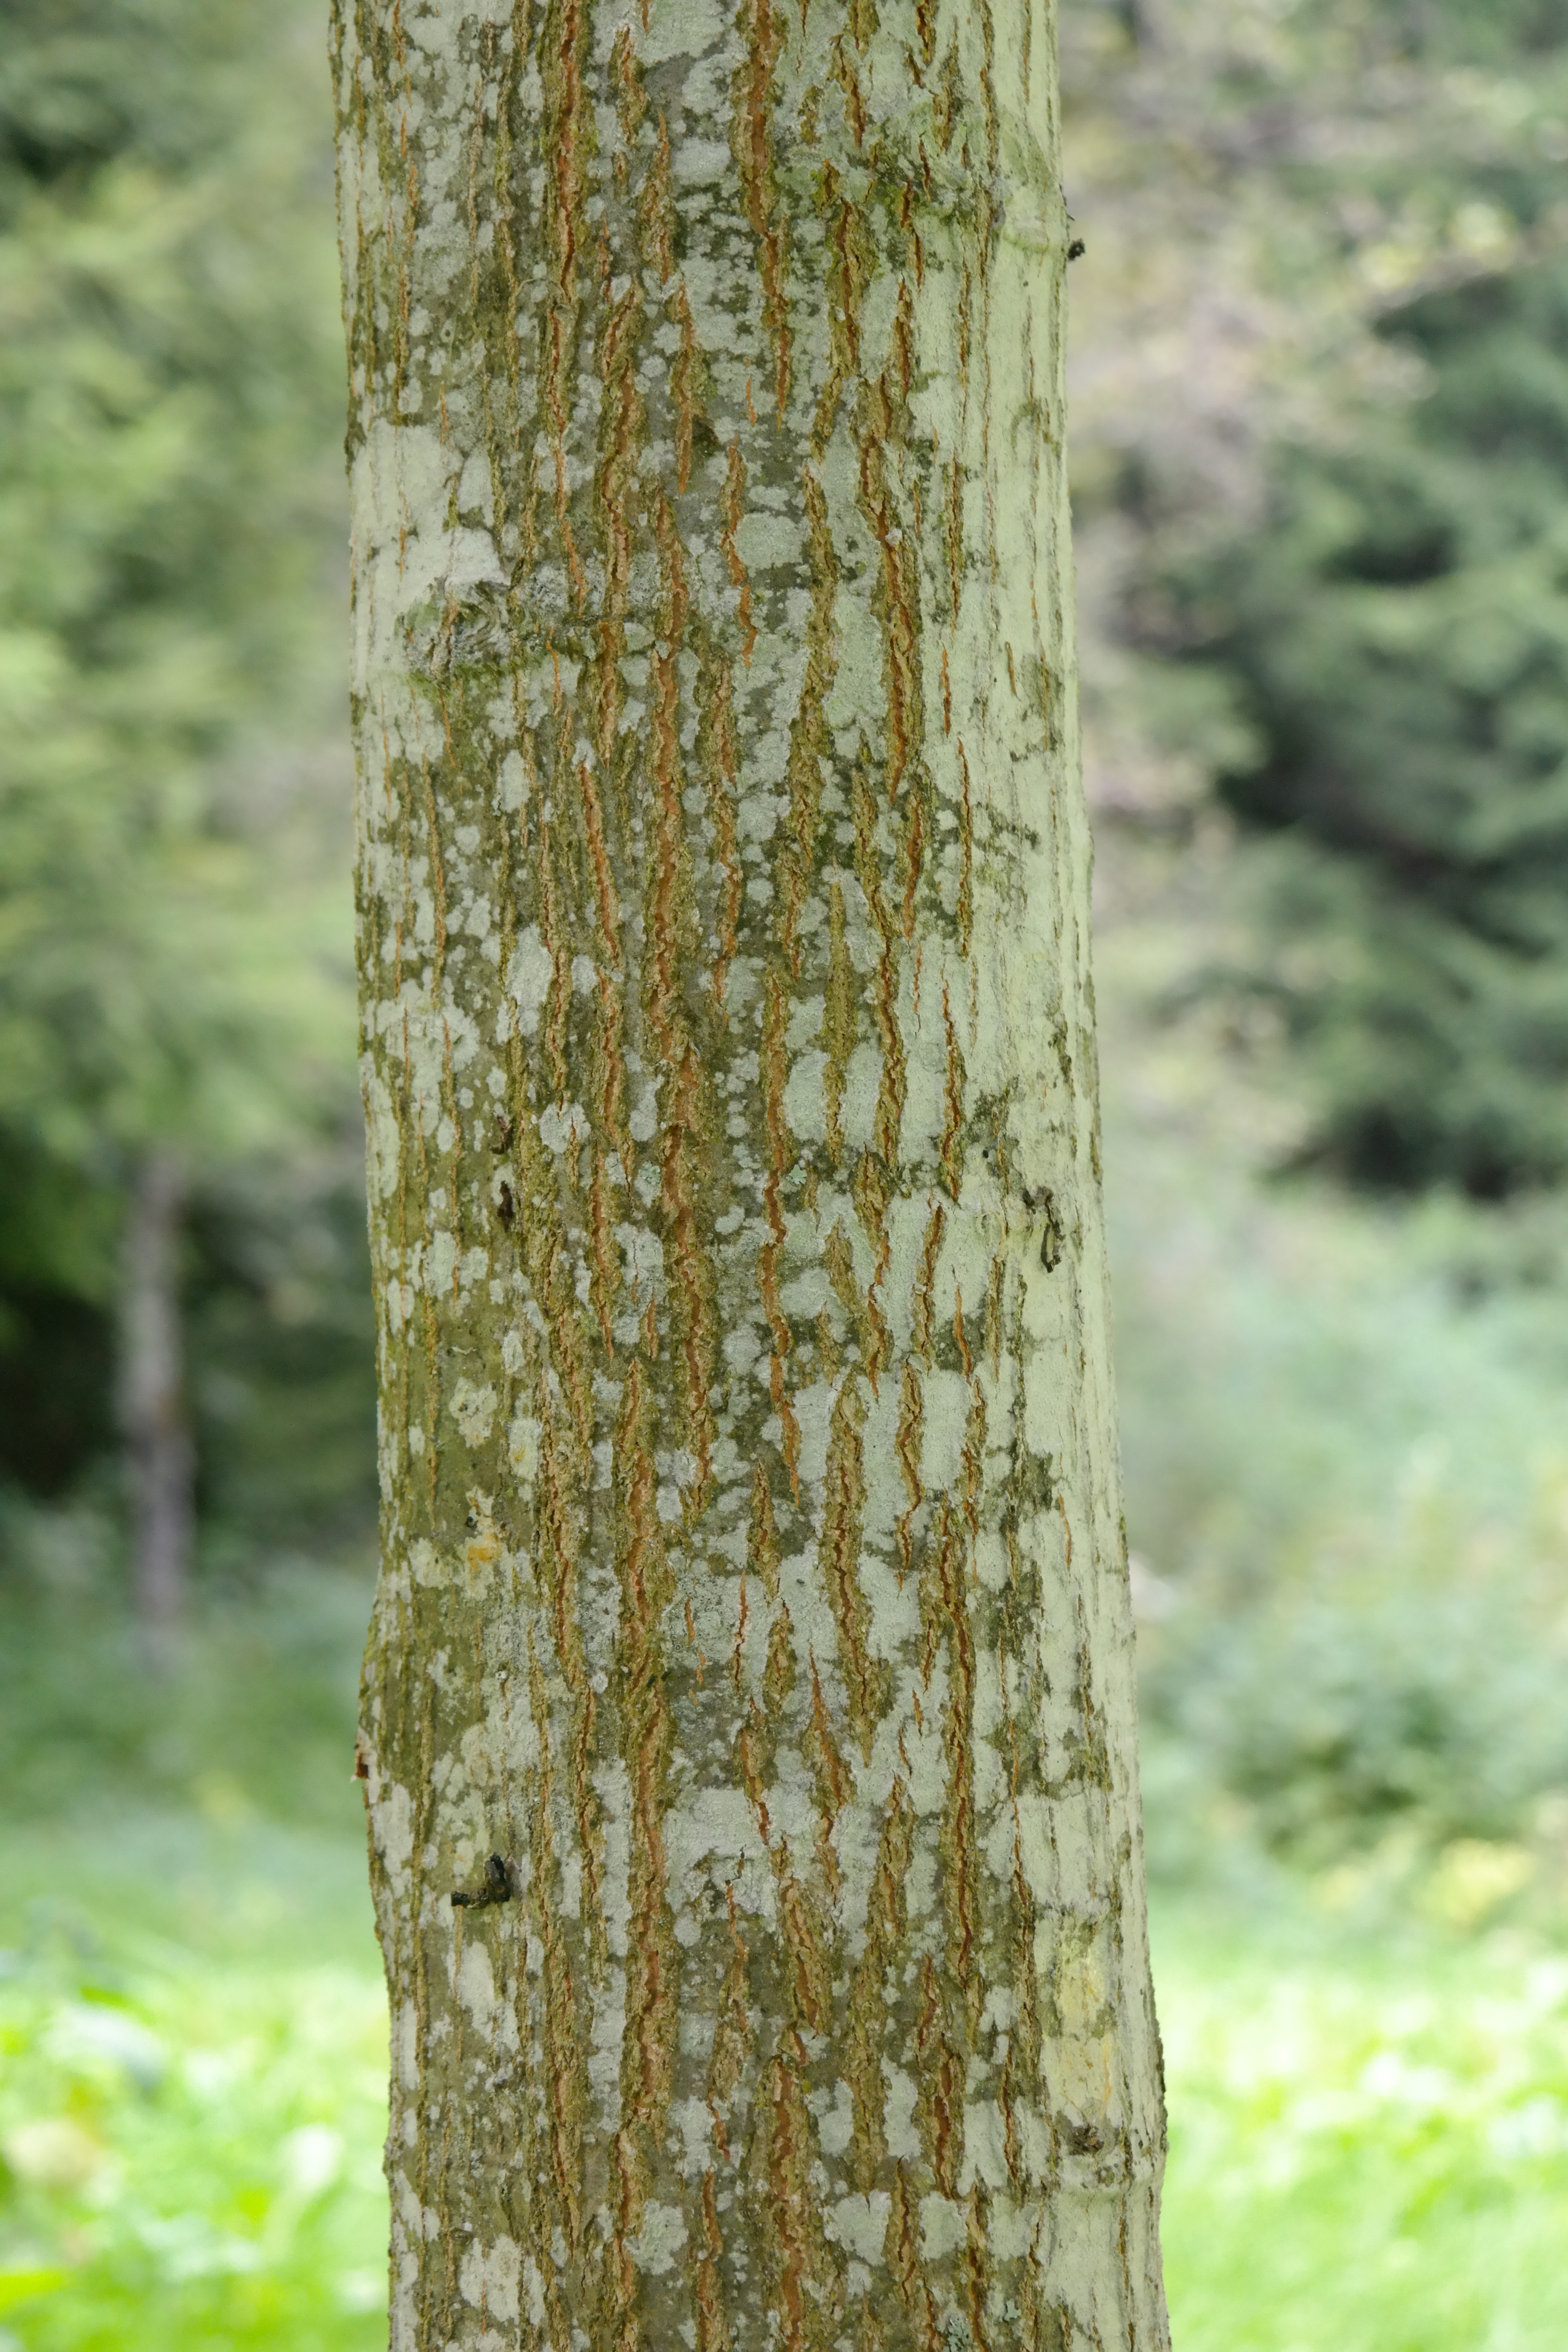
tree, nature, forest, branch, plant, wood, sunlight, leaf, flower, trunk, log, green, birch, autumn, botany, flora, deciduous tree, tribe, deciduous, oak, grove, woodland, habitat, american oak, red oak, flowering plant, american spitz oak, quercus rubra, plant stem, woody plant, land plant